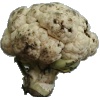
Label: cauliflower